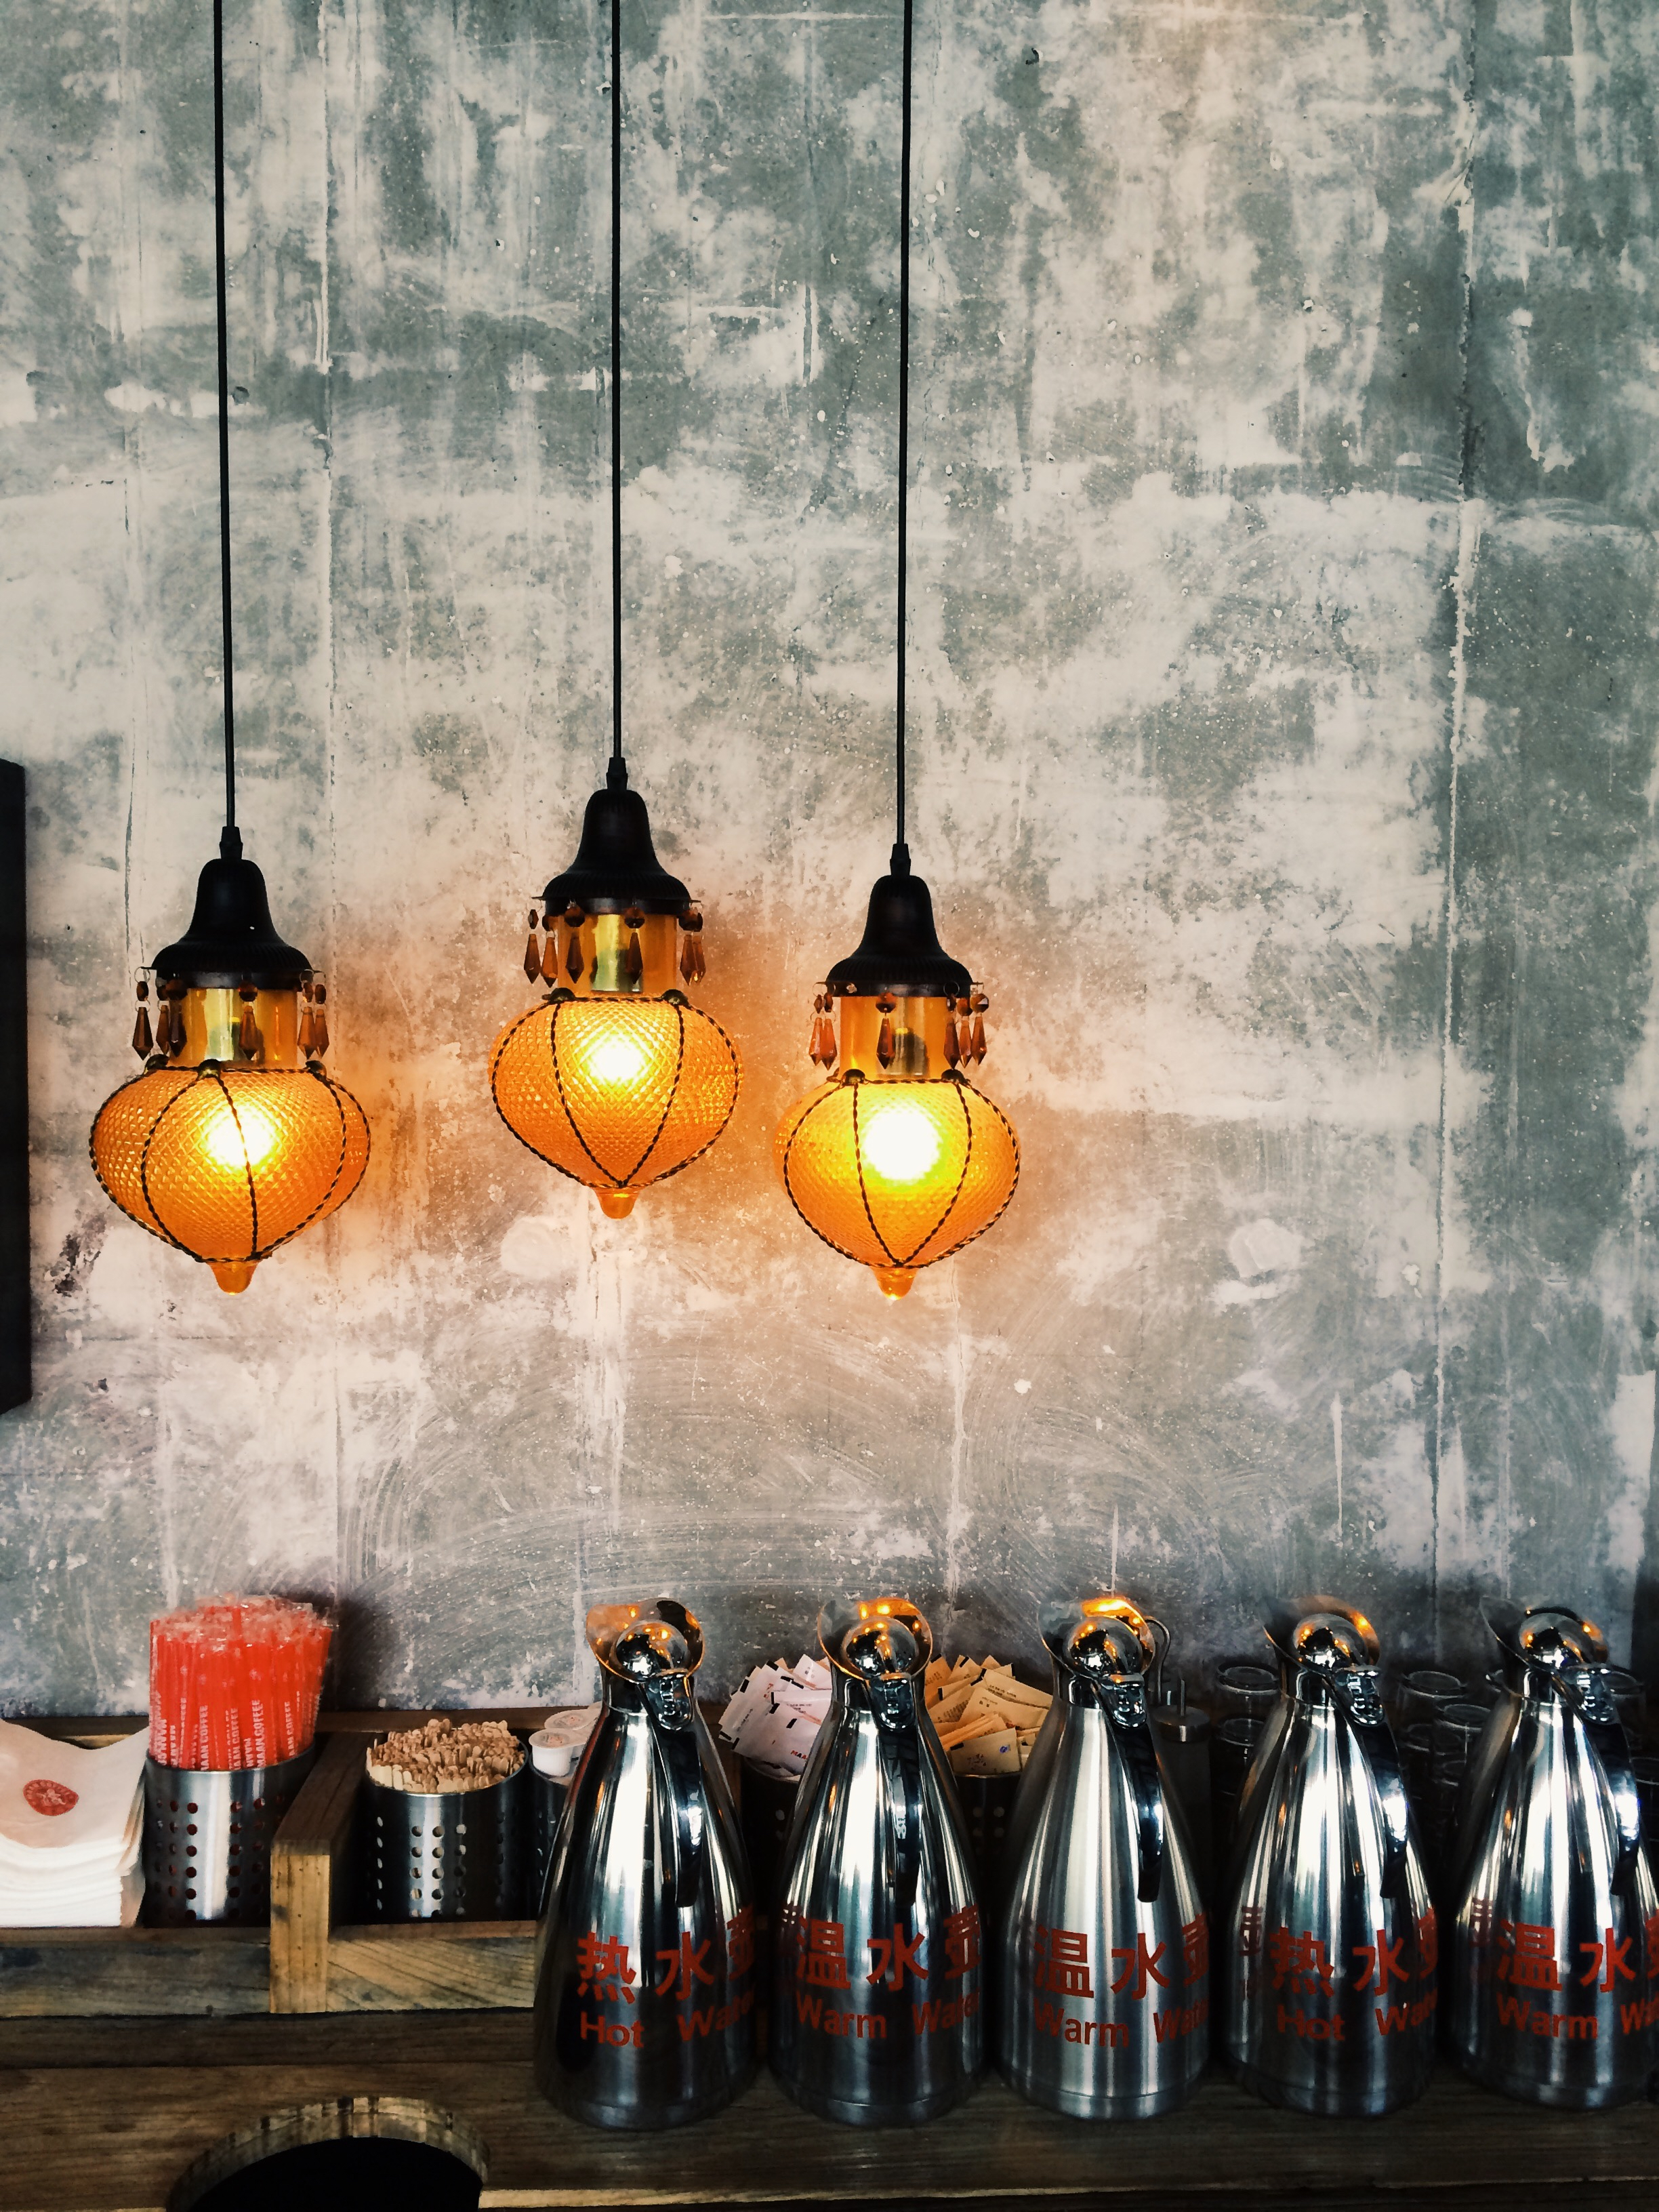
cafe, light, wall, lamp, lighting, decor, painting